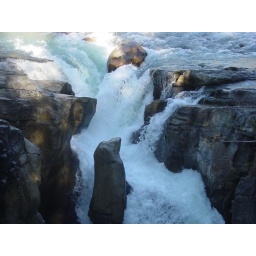
water running over rocks.jpg